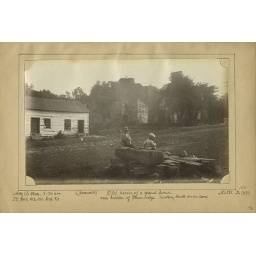
(Bevansville) Old ruin of a grand house near bottom of Town ridge looking back on our road